History of Norfolk

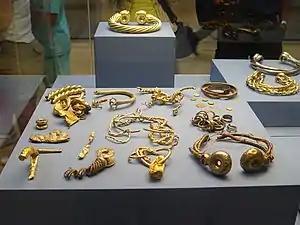
The Snettisham Hoard, now kept at the British Museum

Norfolk was a centre of metalworking and by the Late Bronze Age northern Norfolk had developed into a major area of production. There were also throwbacks to the earlier ages and one such type were the monuments. A significant find was discovered in 1998 between the high and low tidal limits off the north west coast of Norfolk at Holme-next-the-Sea. A ring of timbers was found and within it an upturned tree stump with its roots above the sand. The remains were excavated in 1999 and the samples taken dated it to 2049 BC.